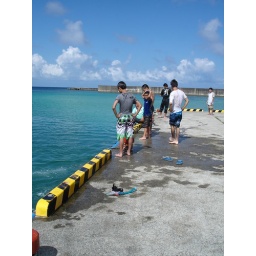
a beach near my grand-ma's house 2